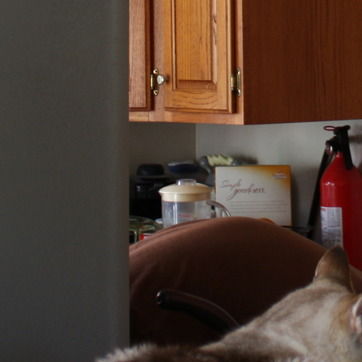
Material: plastic